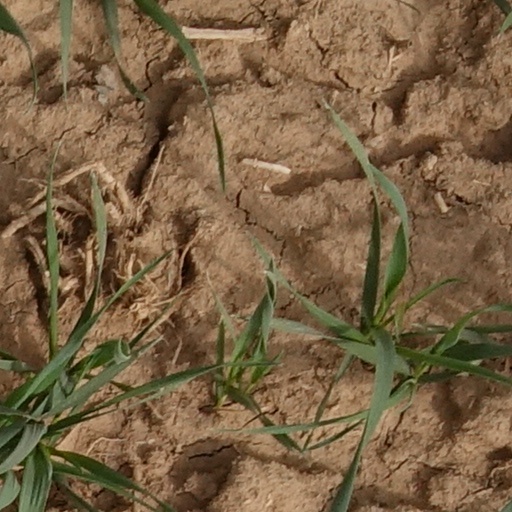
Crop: wheat